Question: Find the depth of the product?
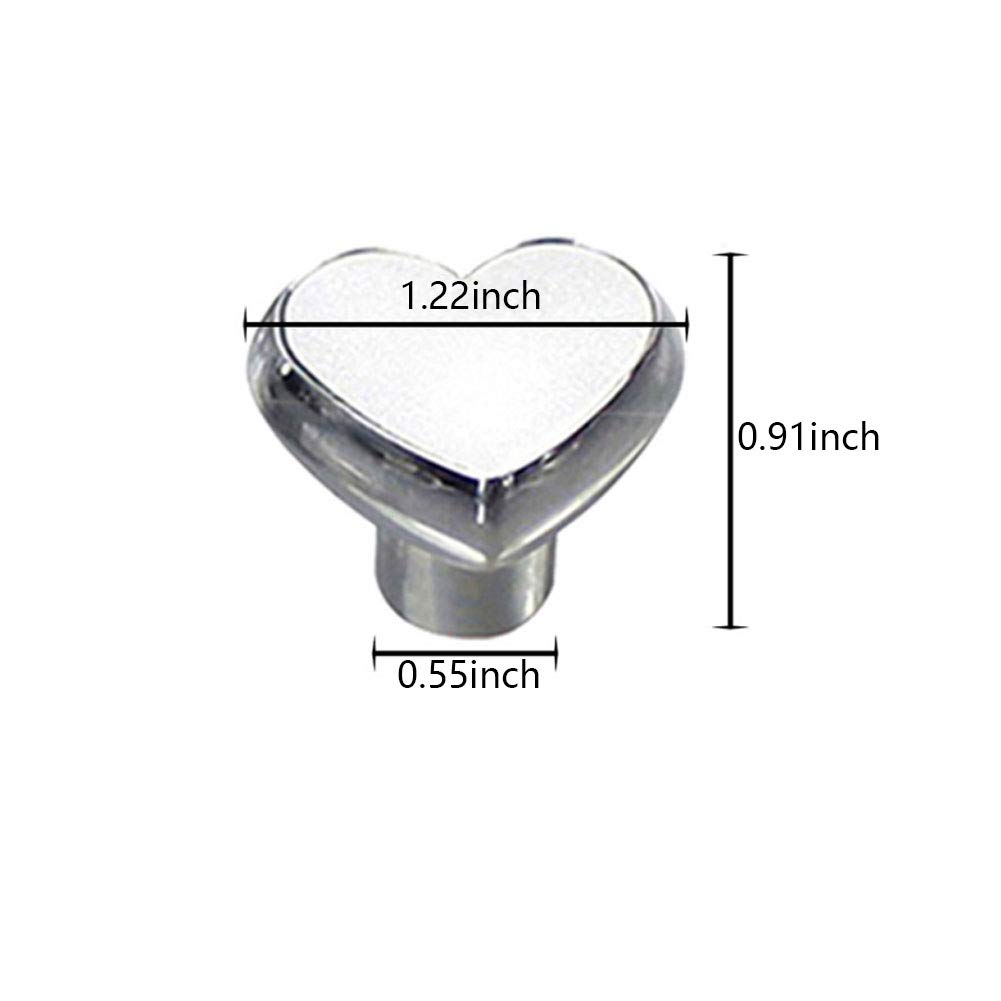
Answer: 1.22 inch